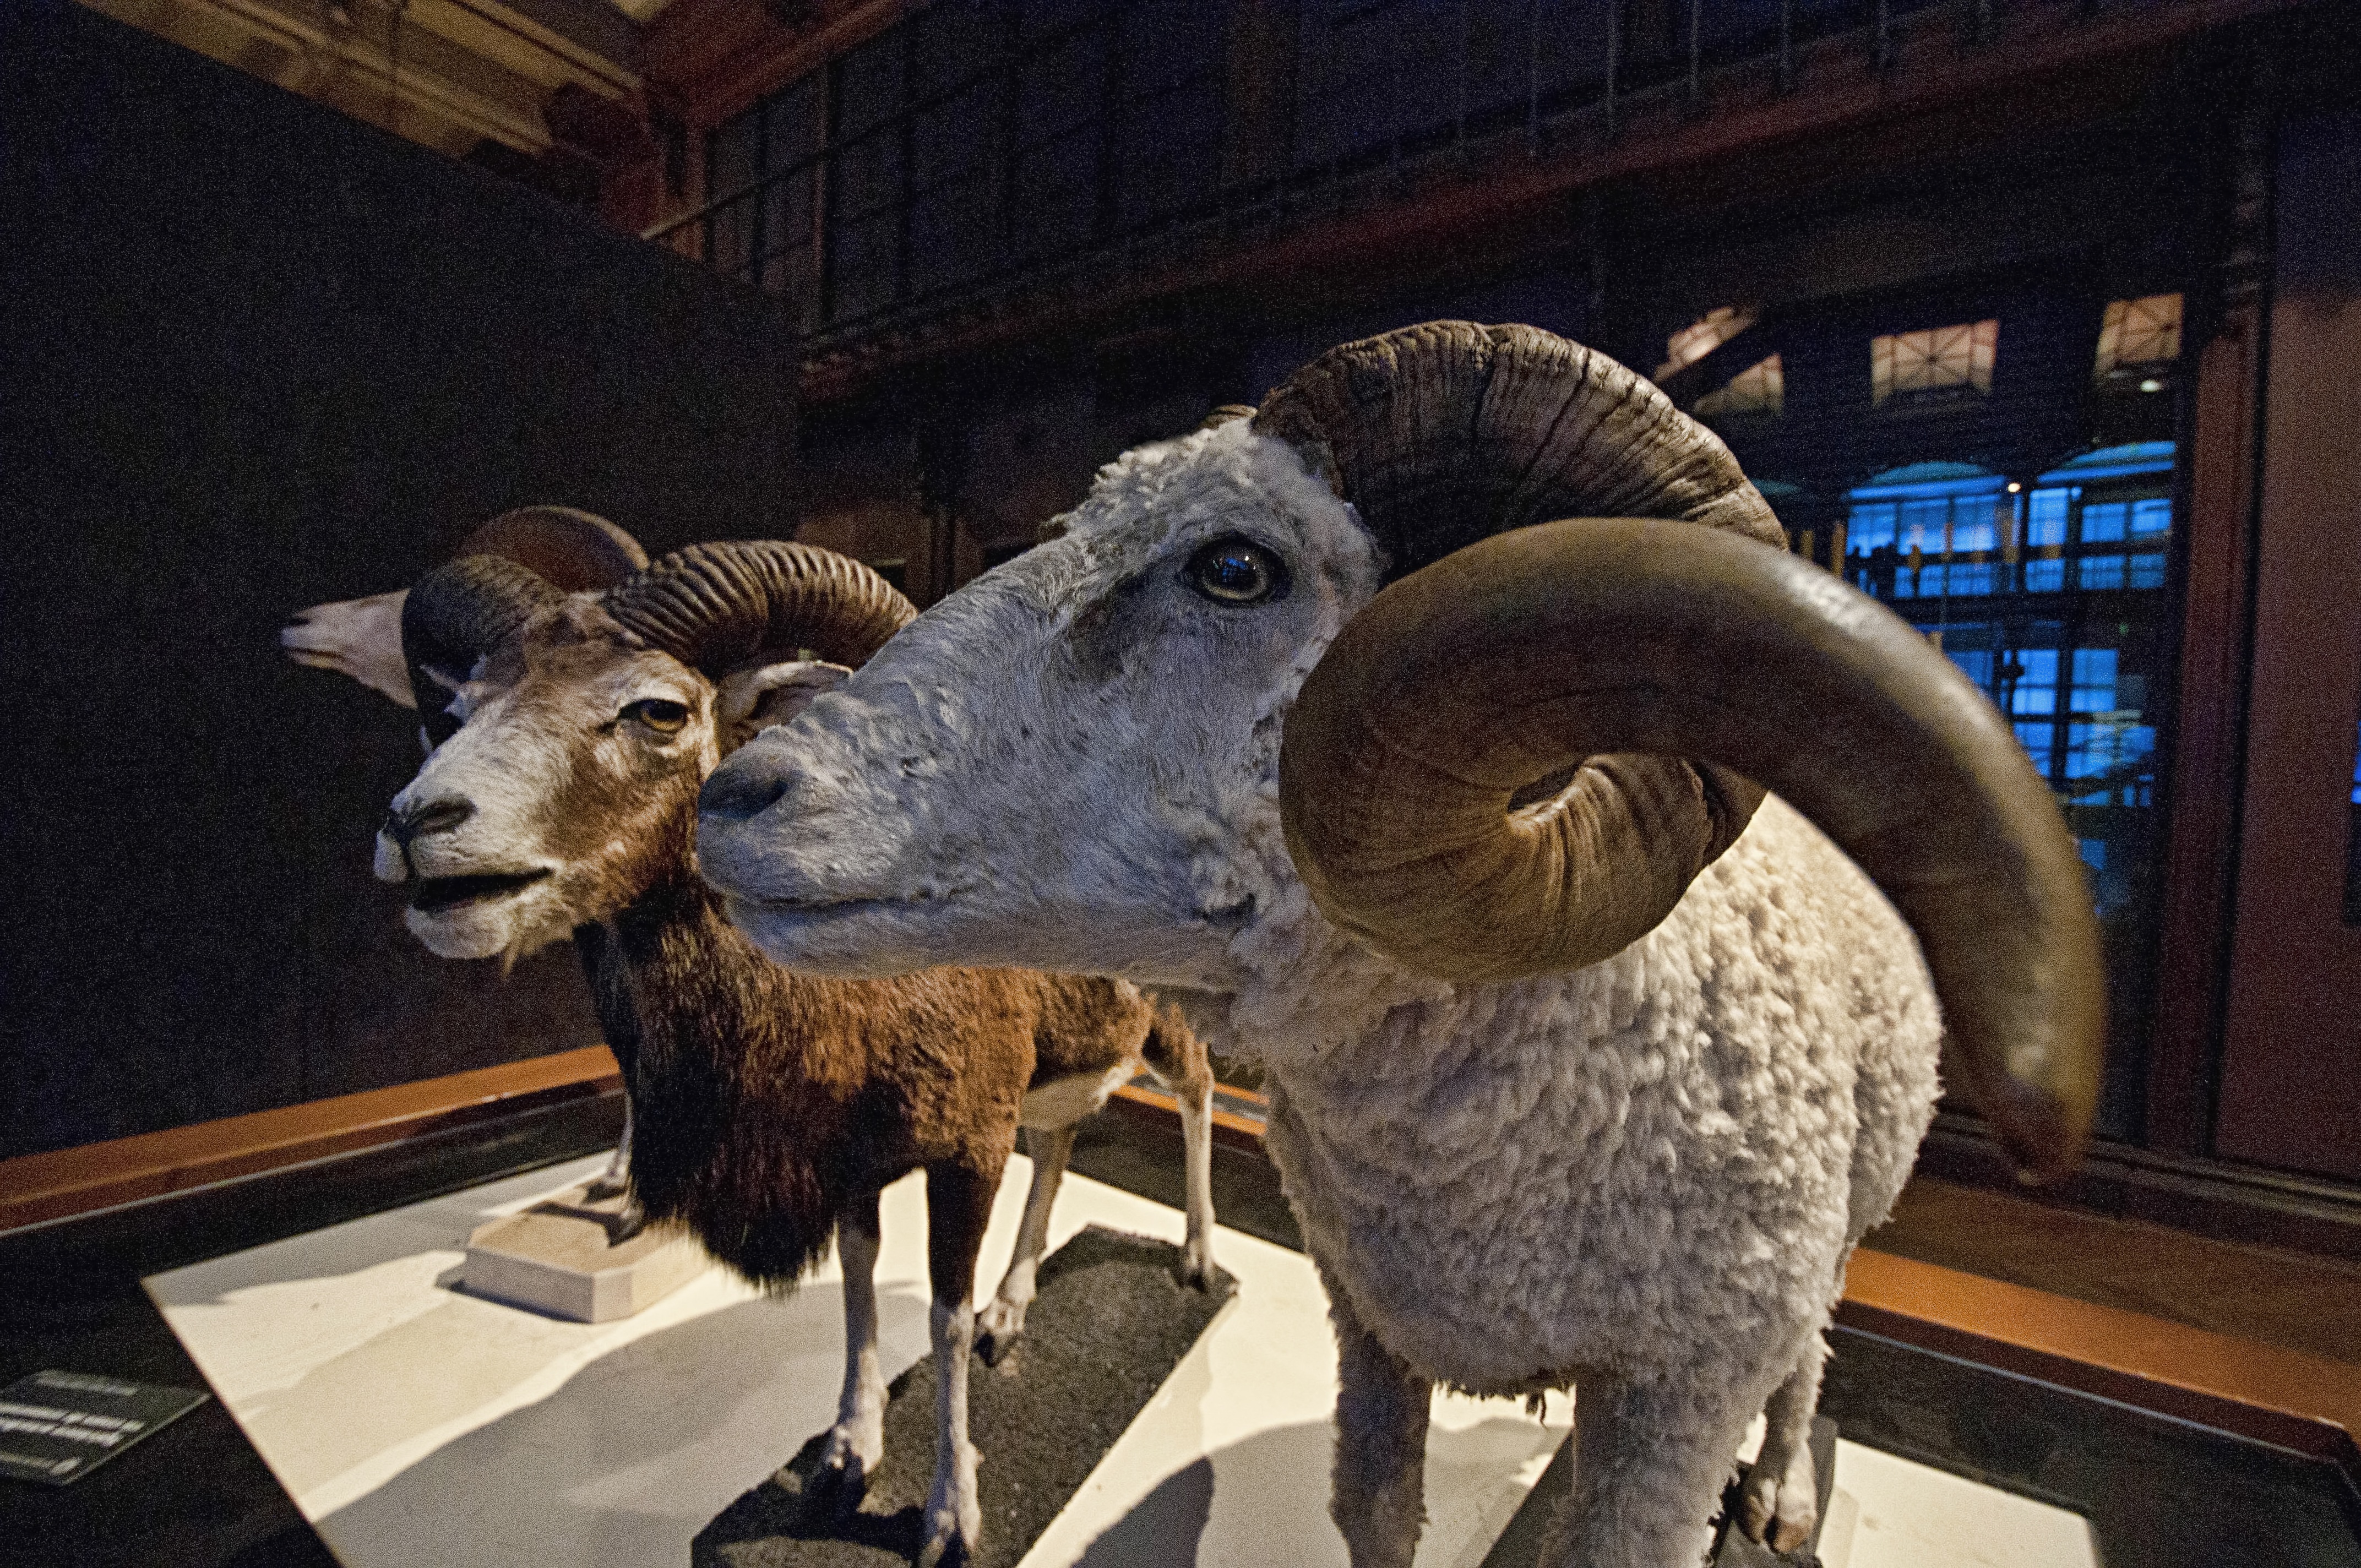
paris, horn, museum, sheep, mammal, sculpture, sheeps, aries, museum of natural history